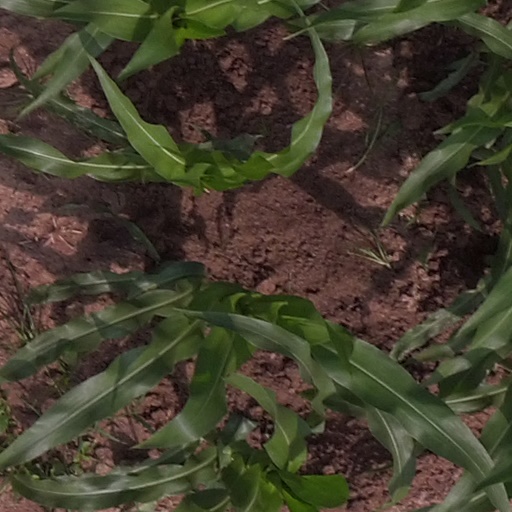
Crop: maize; corn